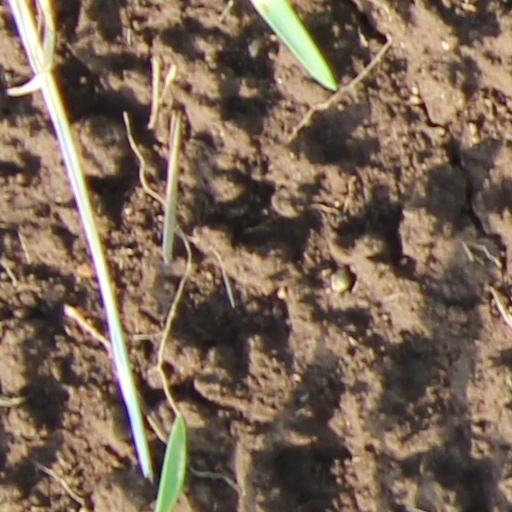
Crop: wheat